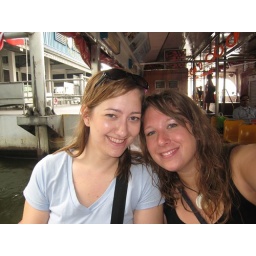
On river boat in Bangkok